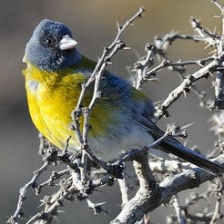
Species: PATAGONIAN SIERRA FINCH
Scientific name: PHRYGILUS PATAGONICUS
ImageNet parent category: house_finch